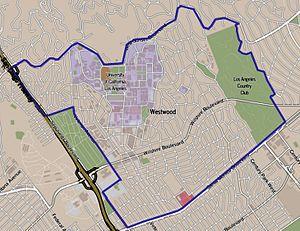
Westwood est un quartier de Los Angeles, en Californie.